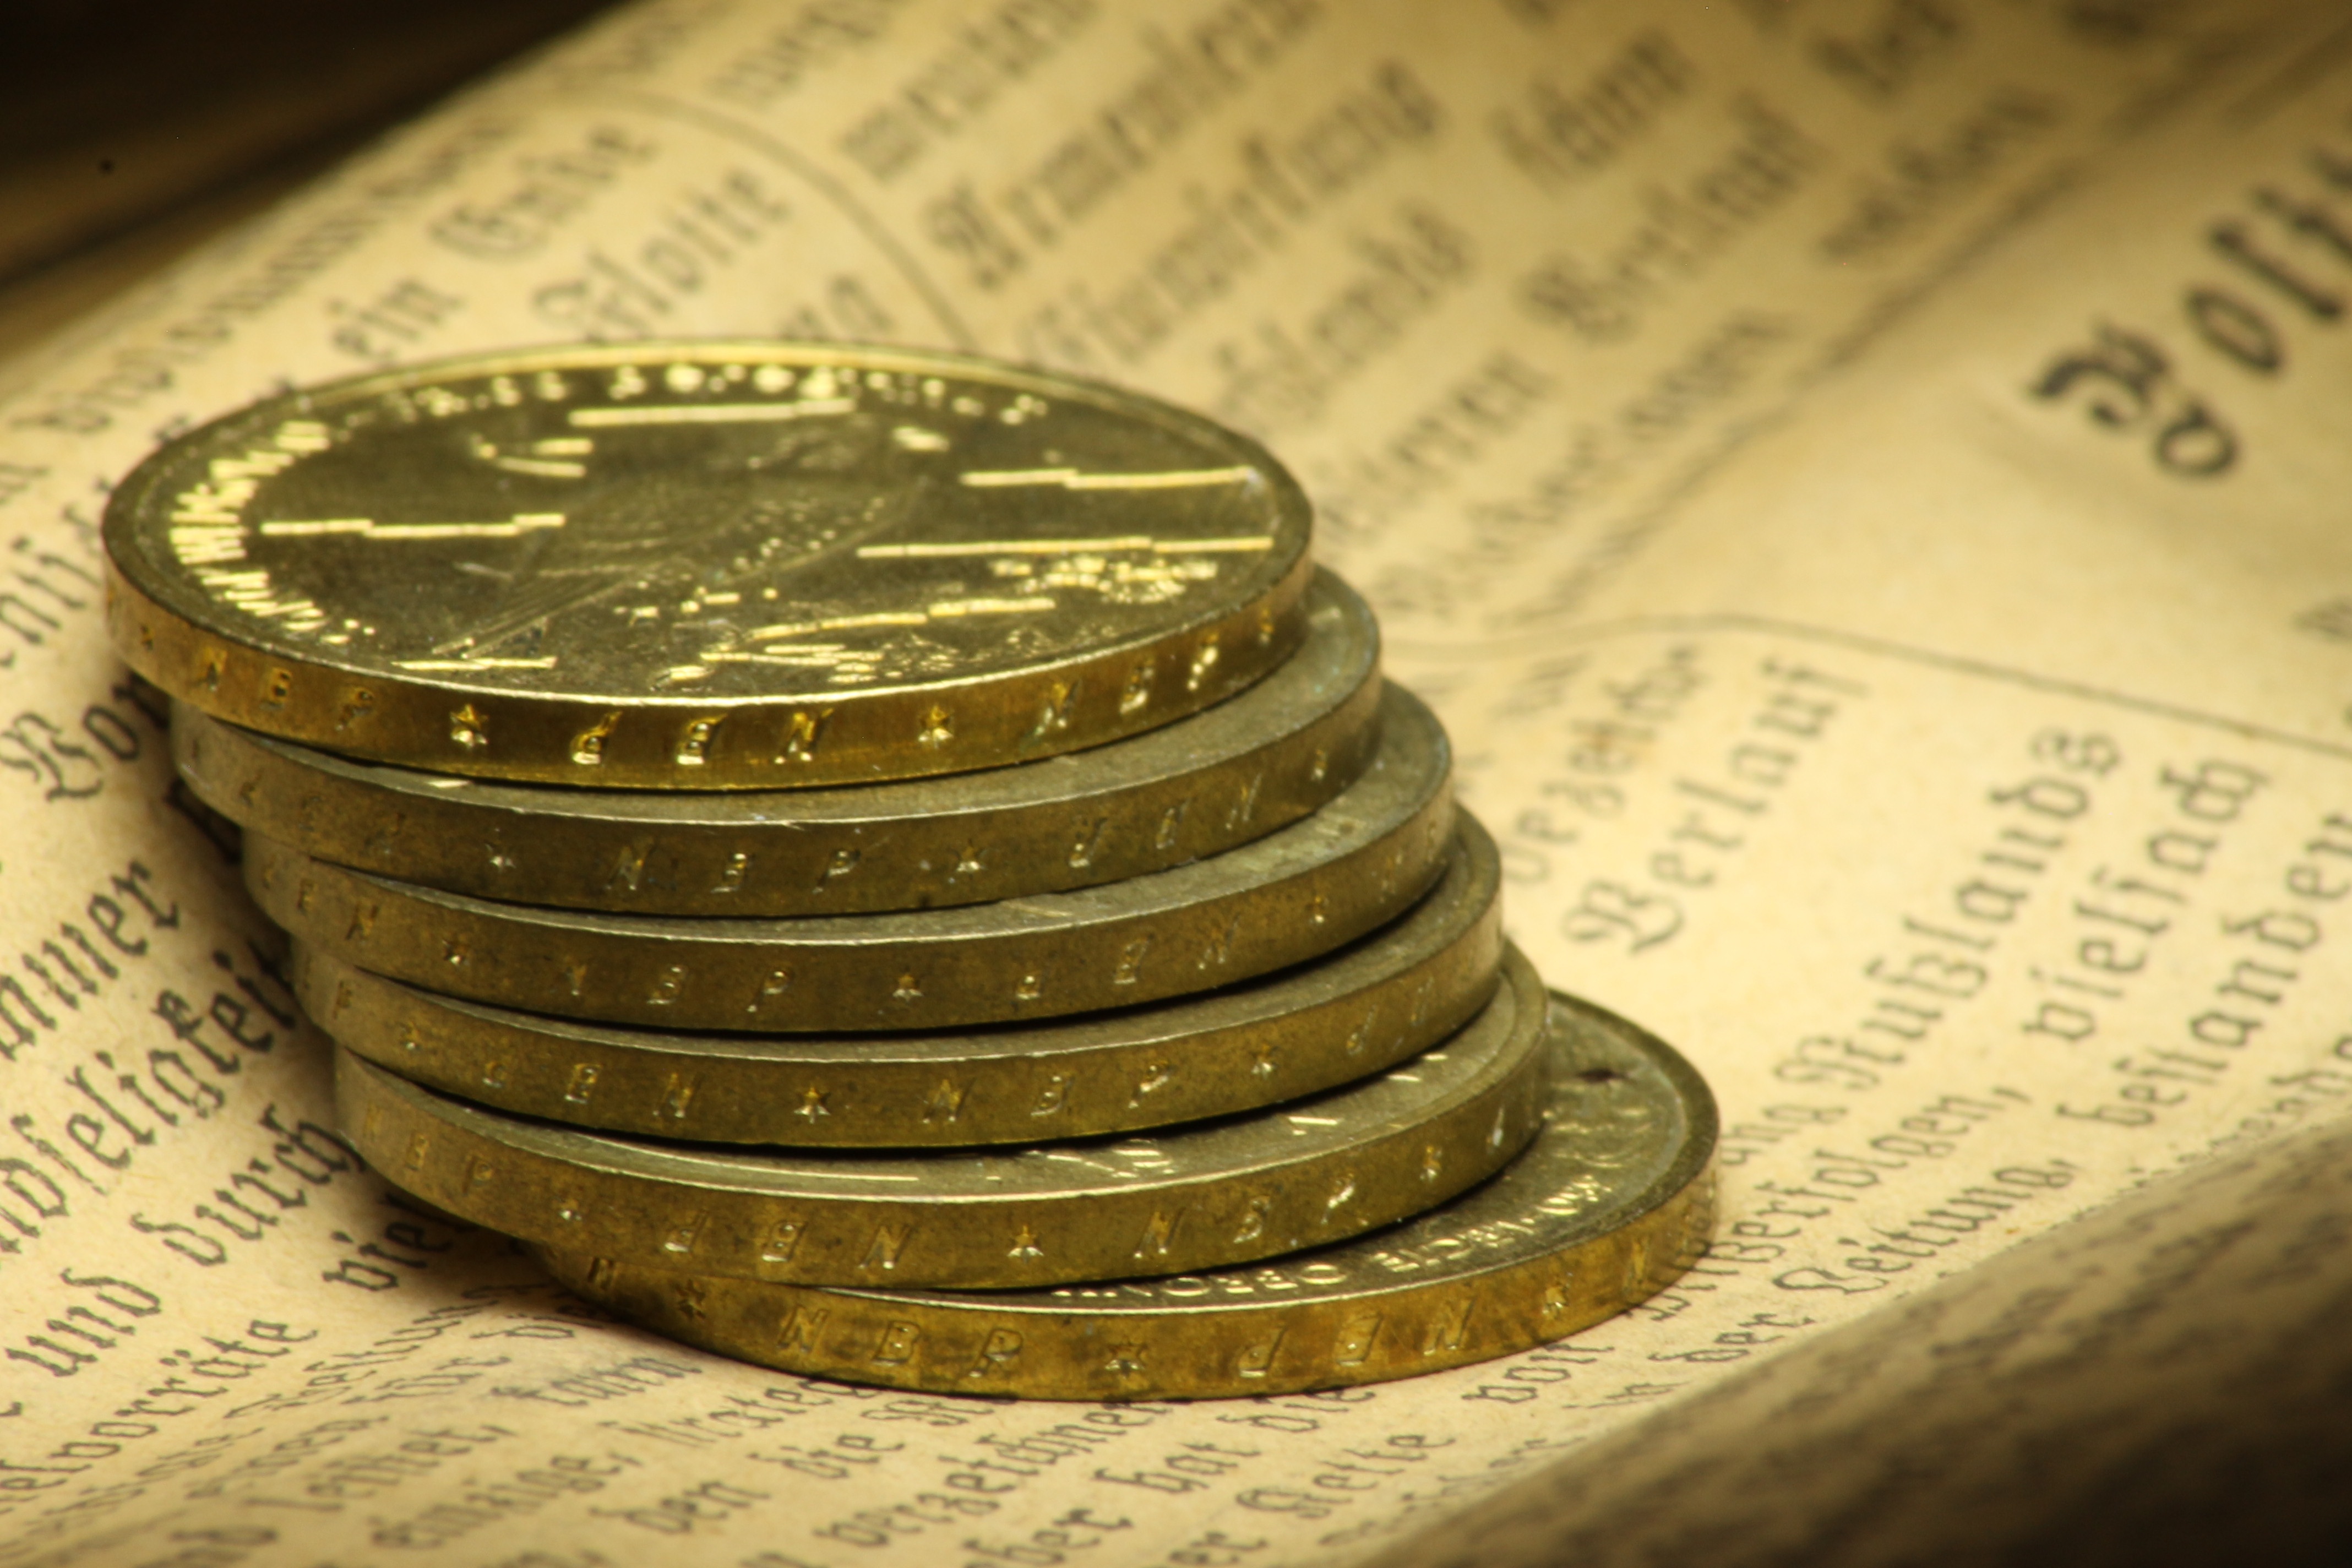
antique, golden, metal, money, shopping, close up, cash, gold, currency, coin, savings, coins, safe, taxes, finance, dime, pay, money making